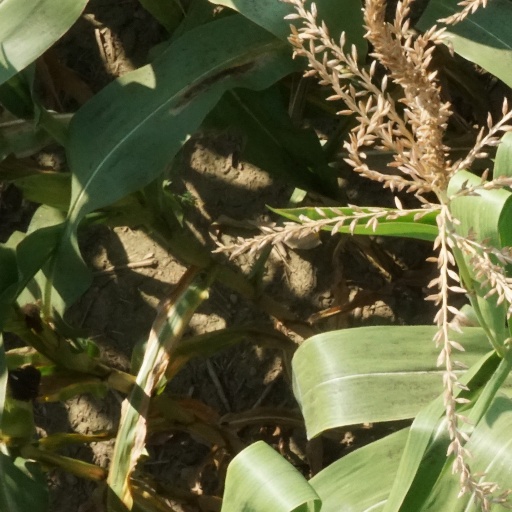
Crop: maize; corn